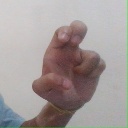
अक्षर: अ